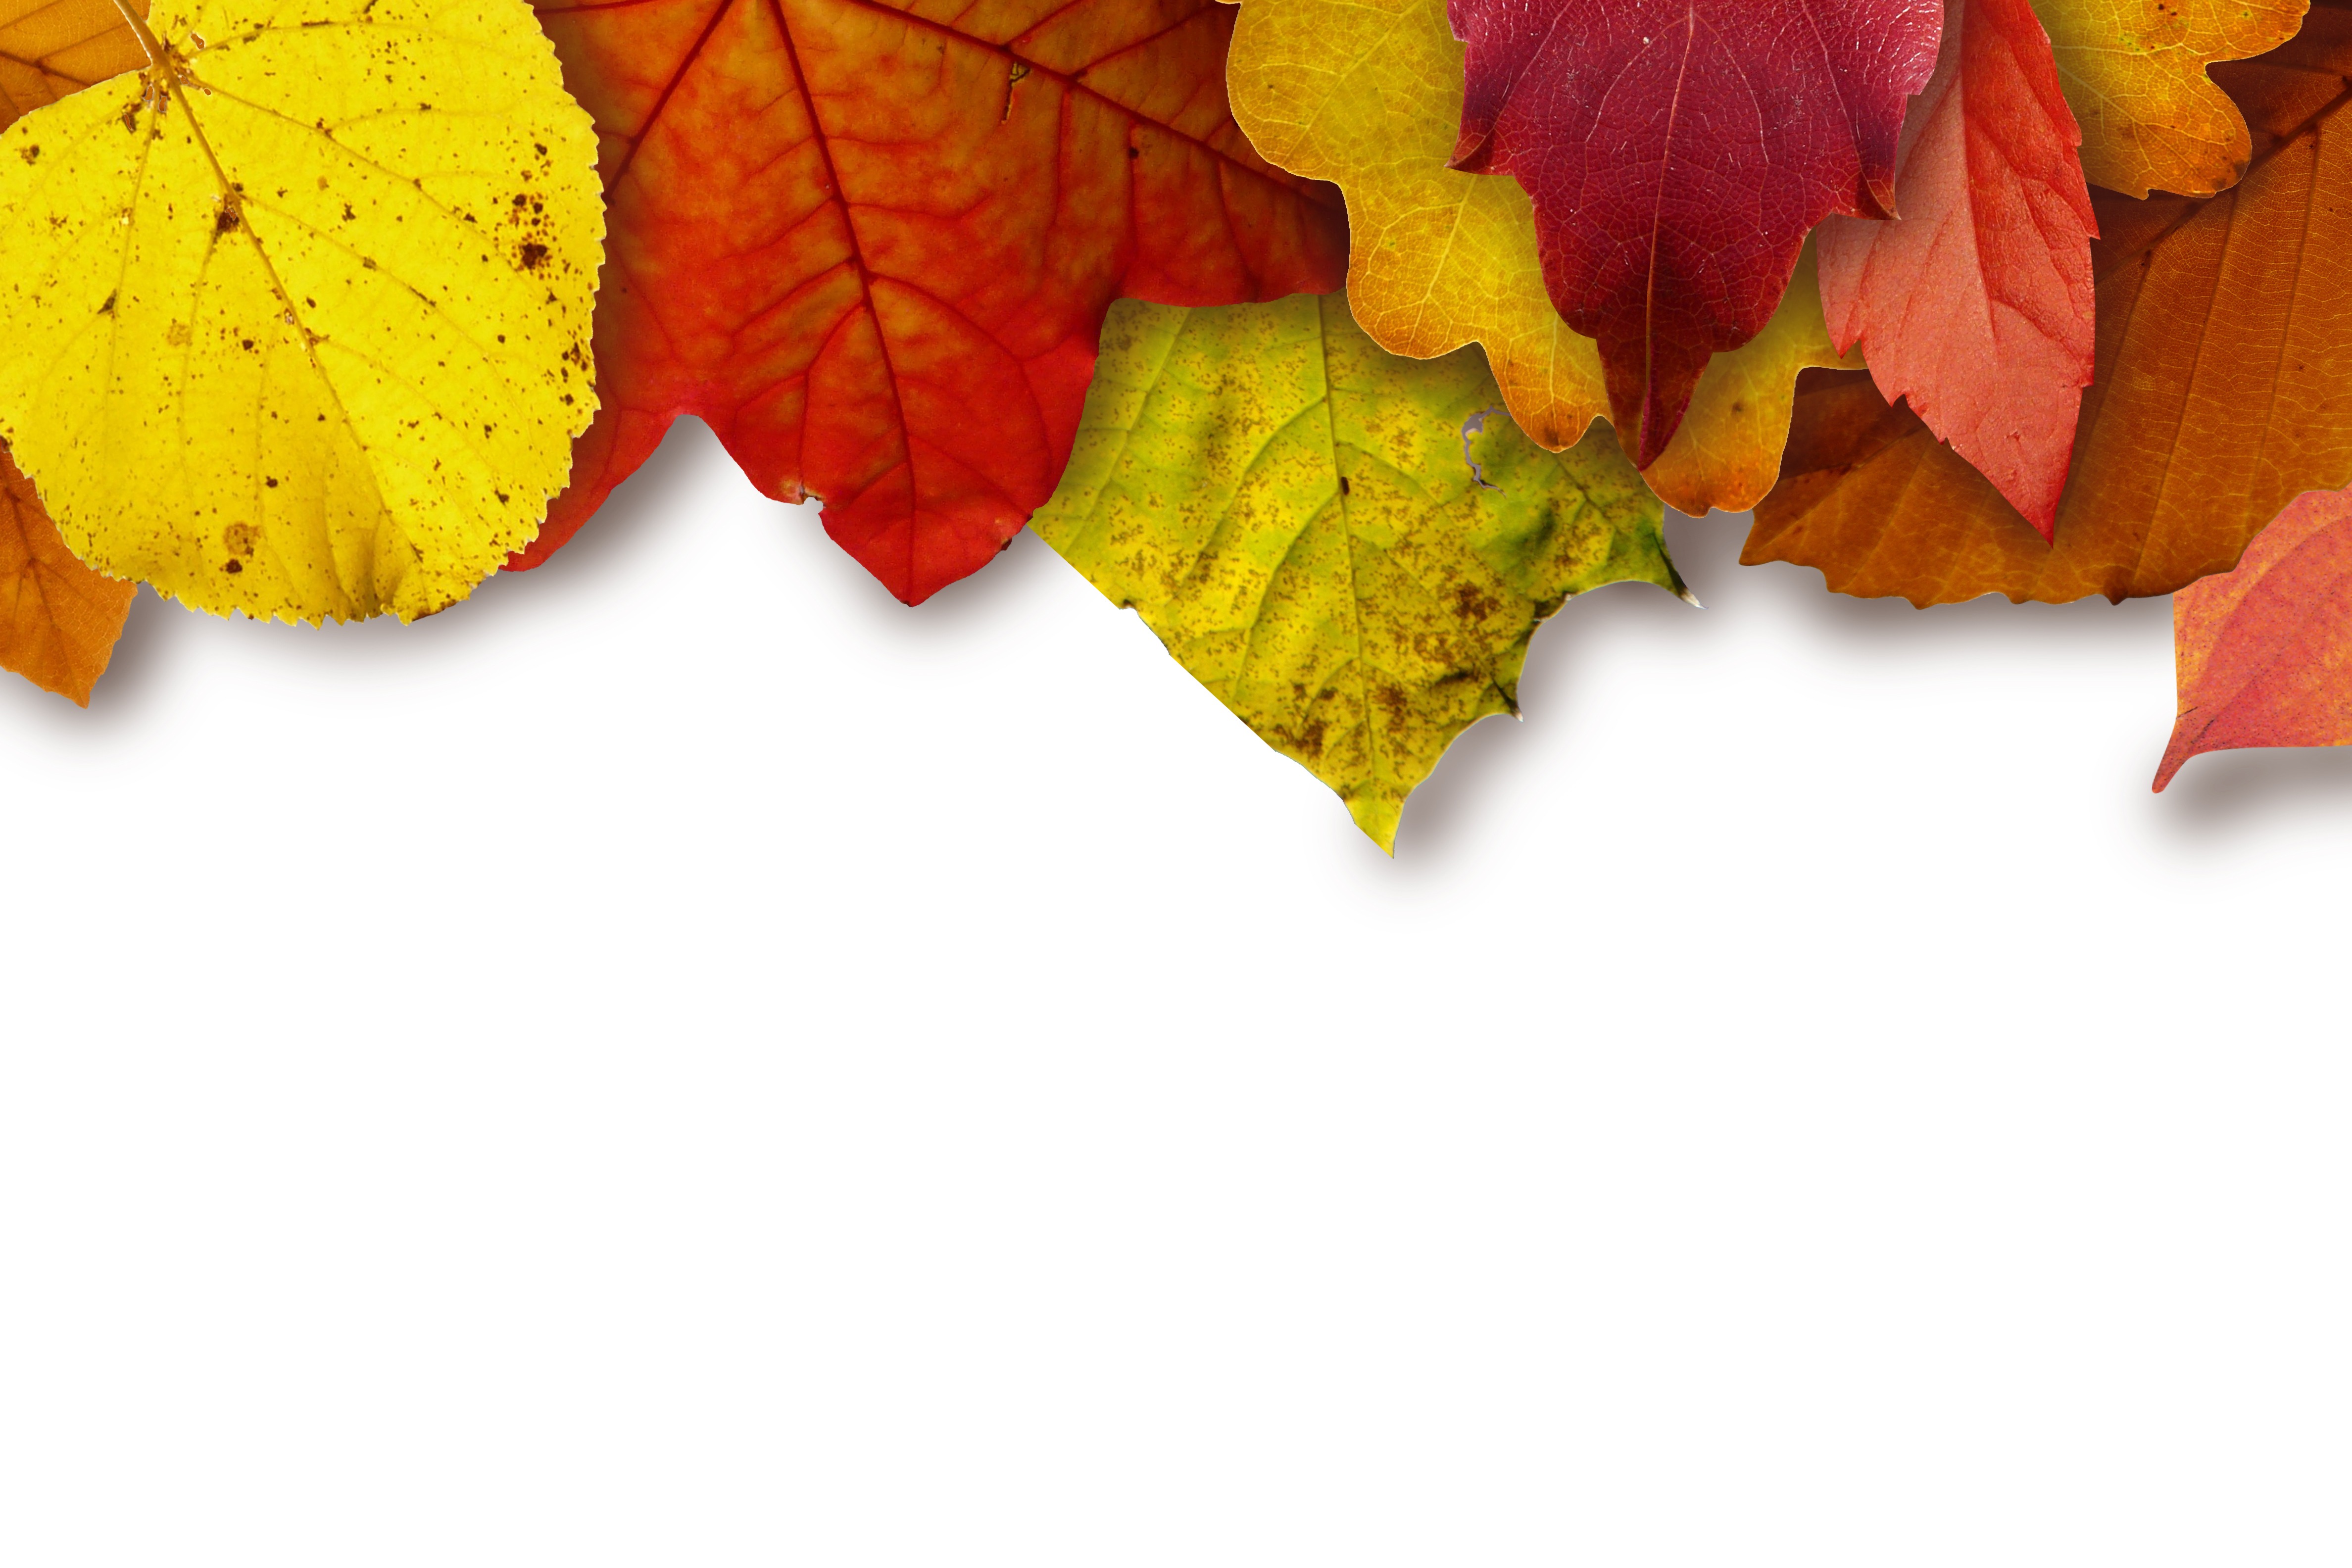
tree, branch, plant, leaf, fall, flower, petal, colourful, color, autumn, colorful, yellow, season, maple tree, maple leaf, leaves, maple leaves, flowering plant, land plant